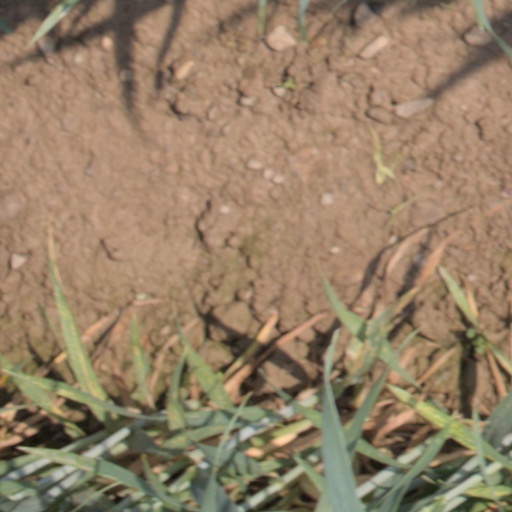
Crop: wheat